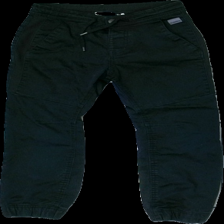
View: front
Type: Trousers
Category: Children
Brand: Kappahl
Colors: Black
Material: 100% visc
Cut: Regular
Size: 128
Smell: Minor
Price range: <50
Recommended usage: Recycle
Description: Black trouser for kids from Kappahl, size 128